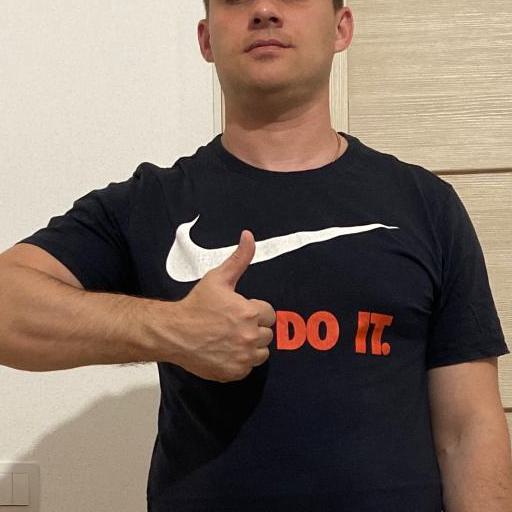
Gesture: like